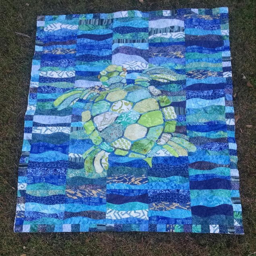
template for quilting i have a notion creative grids